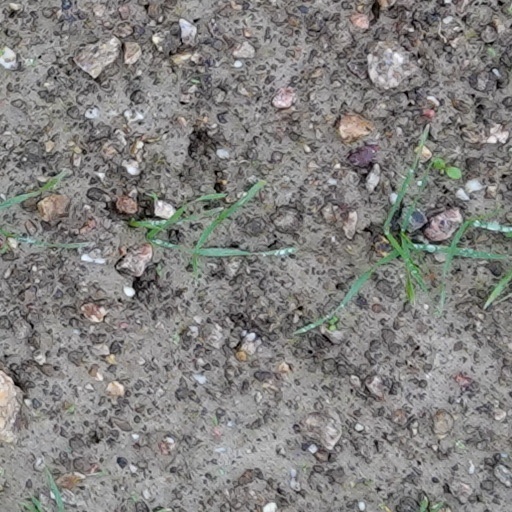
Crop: wheat